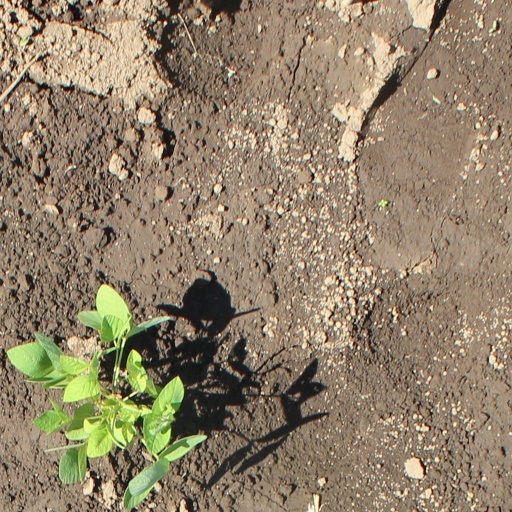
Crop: soybean